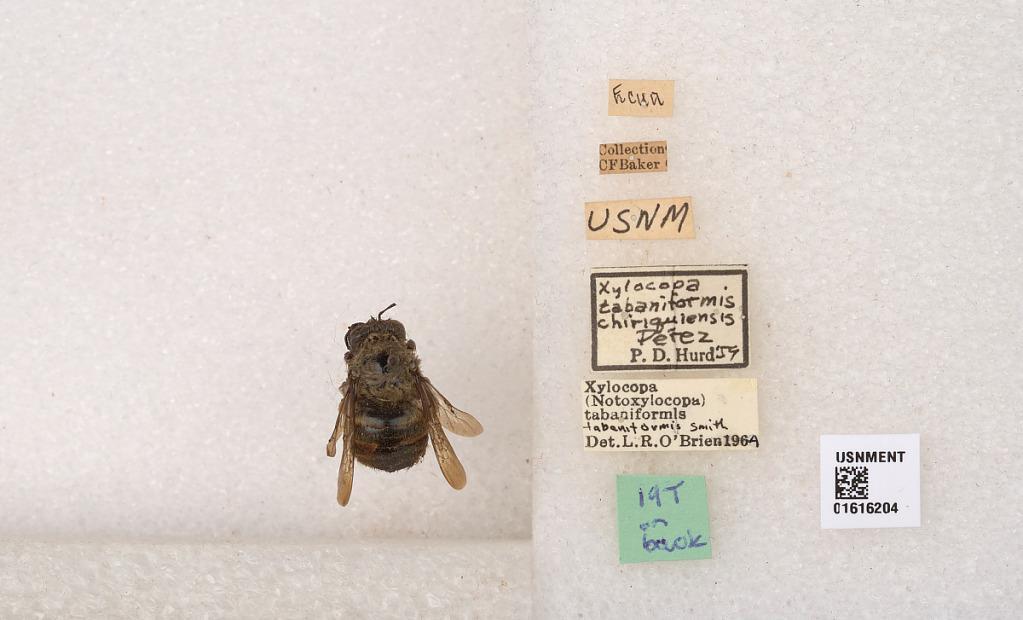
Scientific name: Xylocopa (Notoxylocopa) tabaniformis tabaniformis Smith
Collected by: C. Baker
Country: Ecuador
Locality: Ecuador
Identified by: Hurd, P. D.